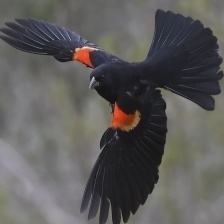
Species: RED WINGED BLACKBIRD
Scientific name: AGELAIUS PHOENICEUS